Victoria Azarenka career statistics

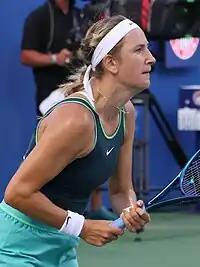
Azarenka at the 2023 Washington Open

"Only main-draw results in WTA Tour, Grand Slam tournaments, Fed Cup/Billie Jean King Cup and Olympic Games are included in win–loss records."